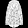
Label: Coat